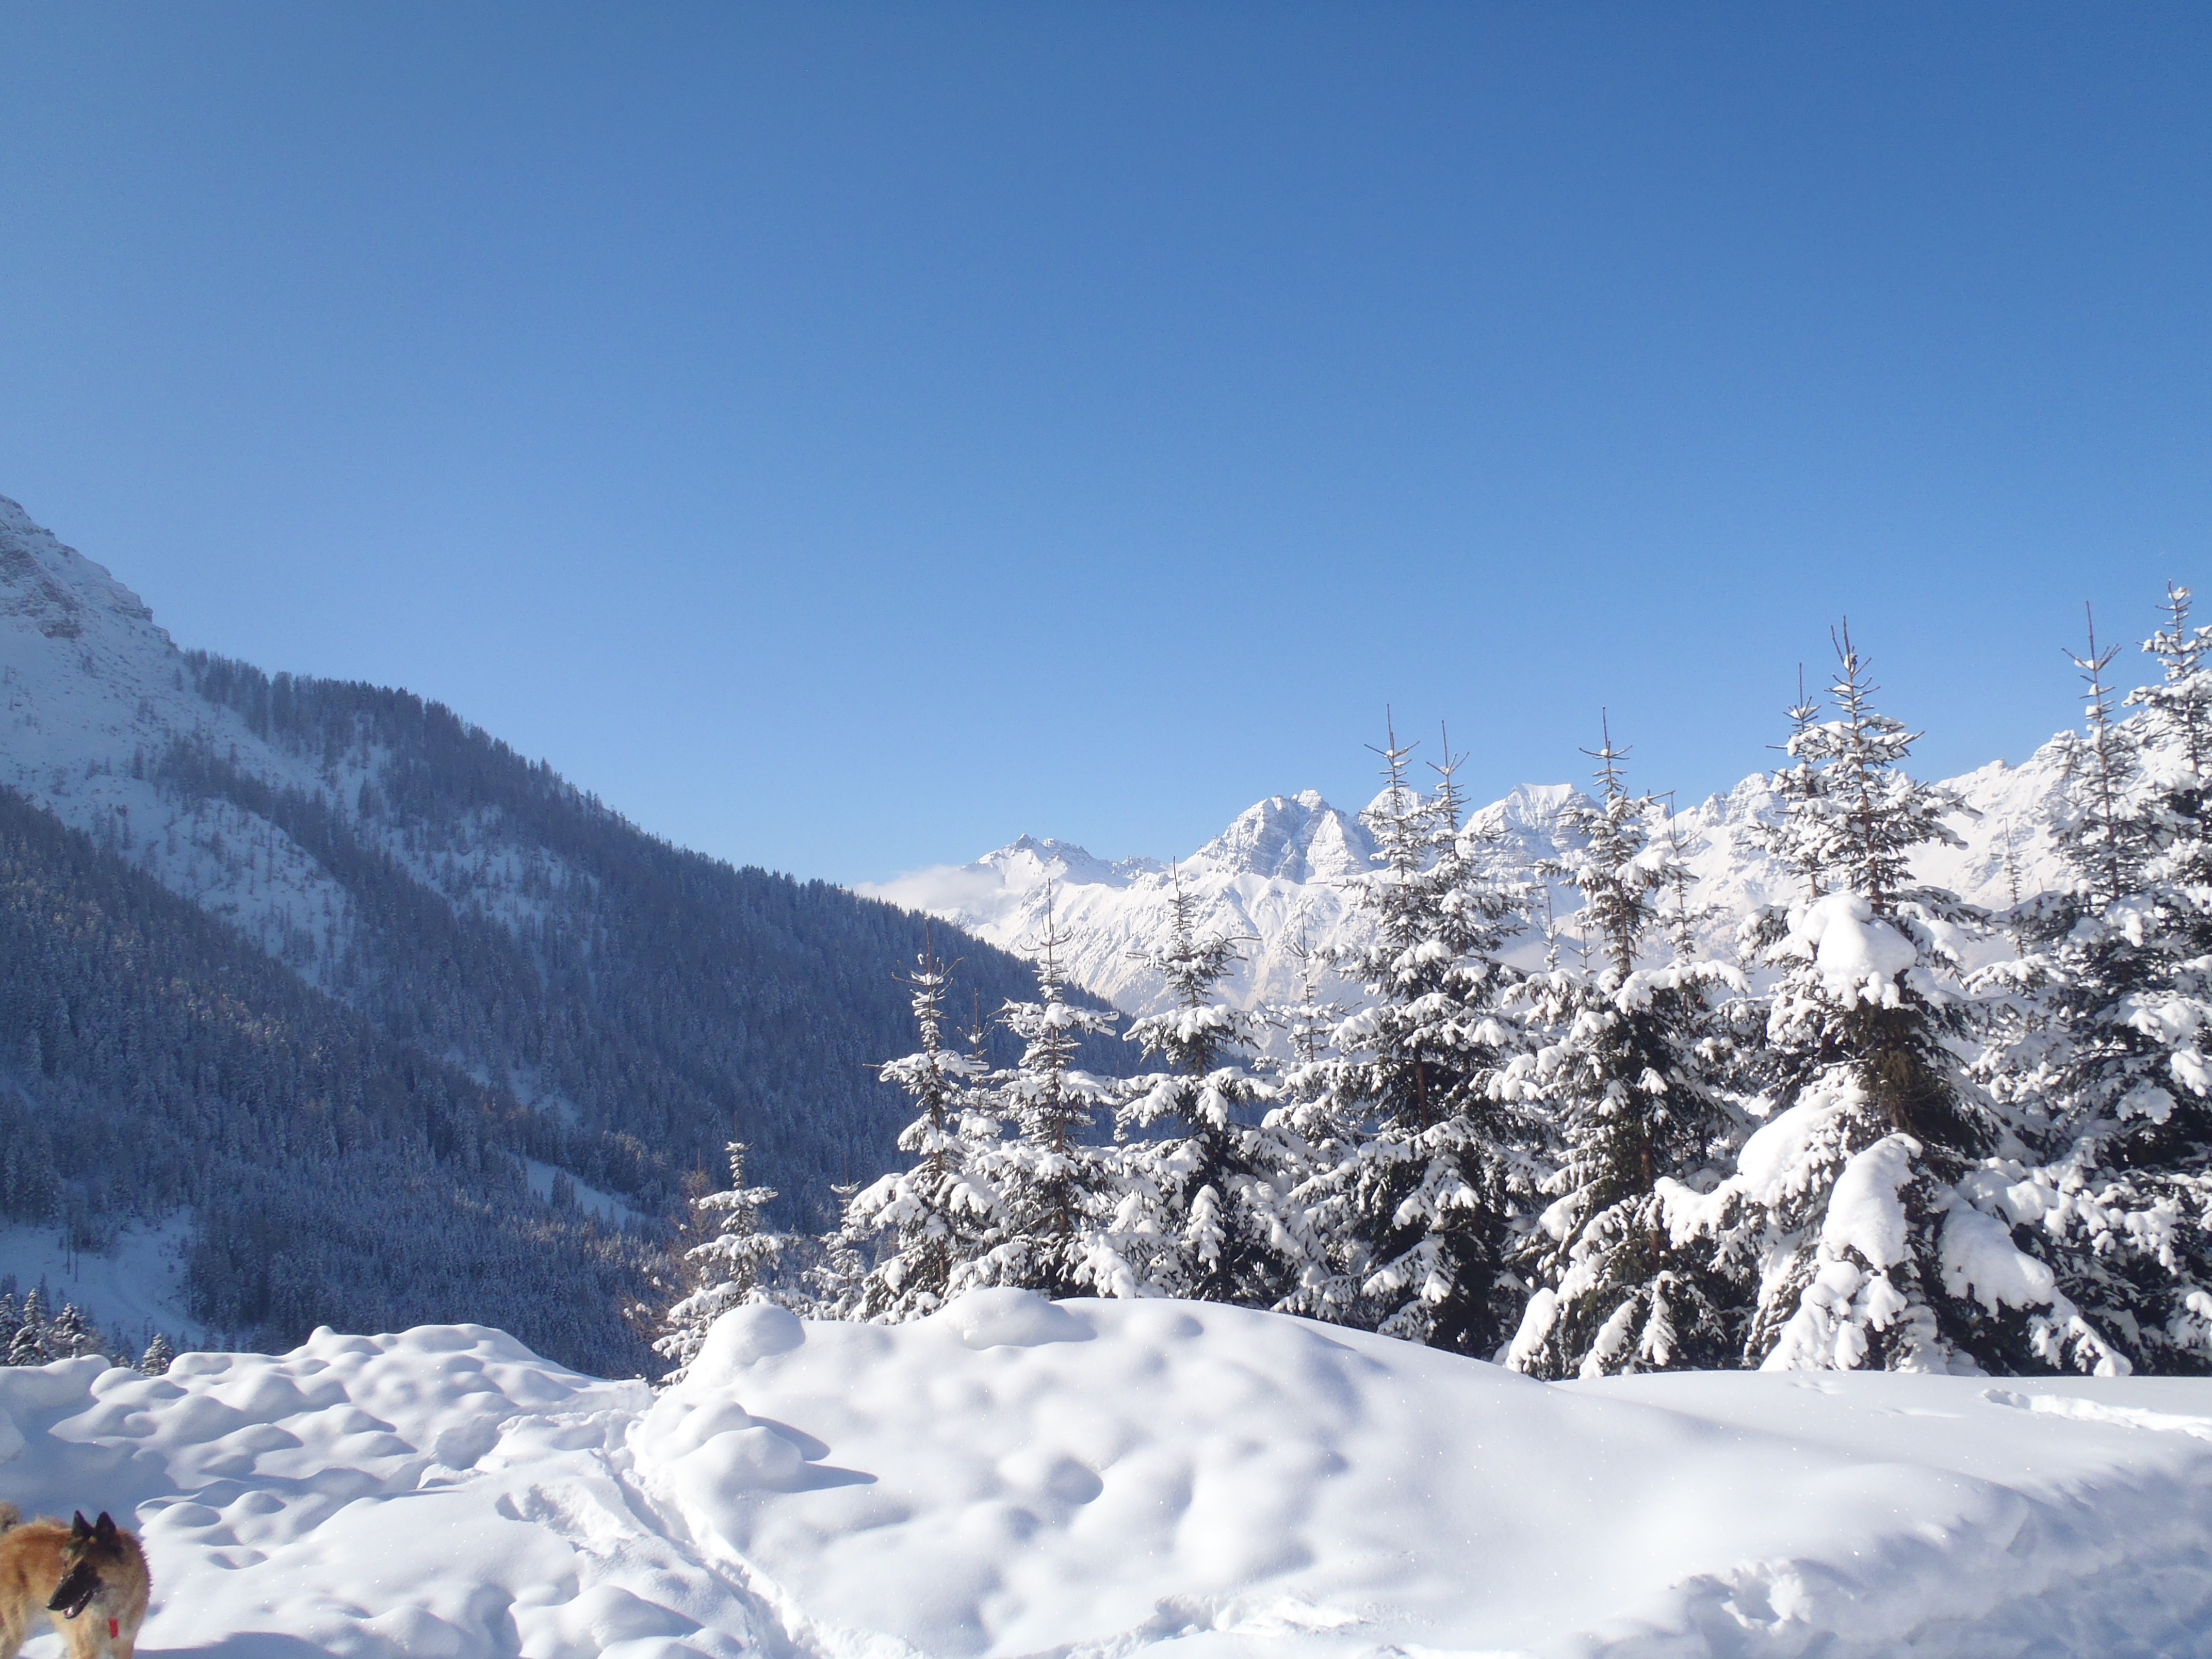
landscape, nature, mountain, snow, winter, mountain range, weather, snowy, season, ridge, summit, winter landscape, mountains, alps, footwear, plateau, piste, ski touring, ski mountaineering, mountainous landforms, geological phenomenon